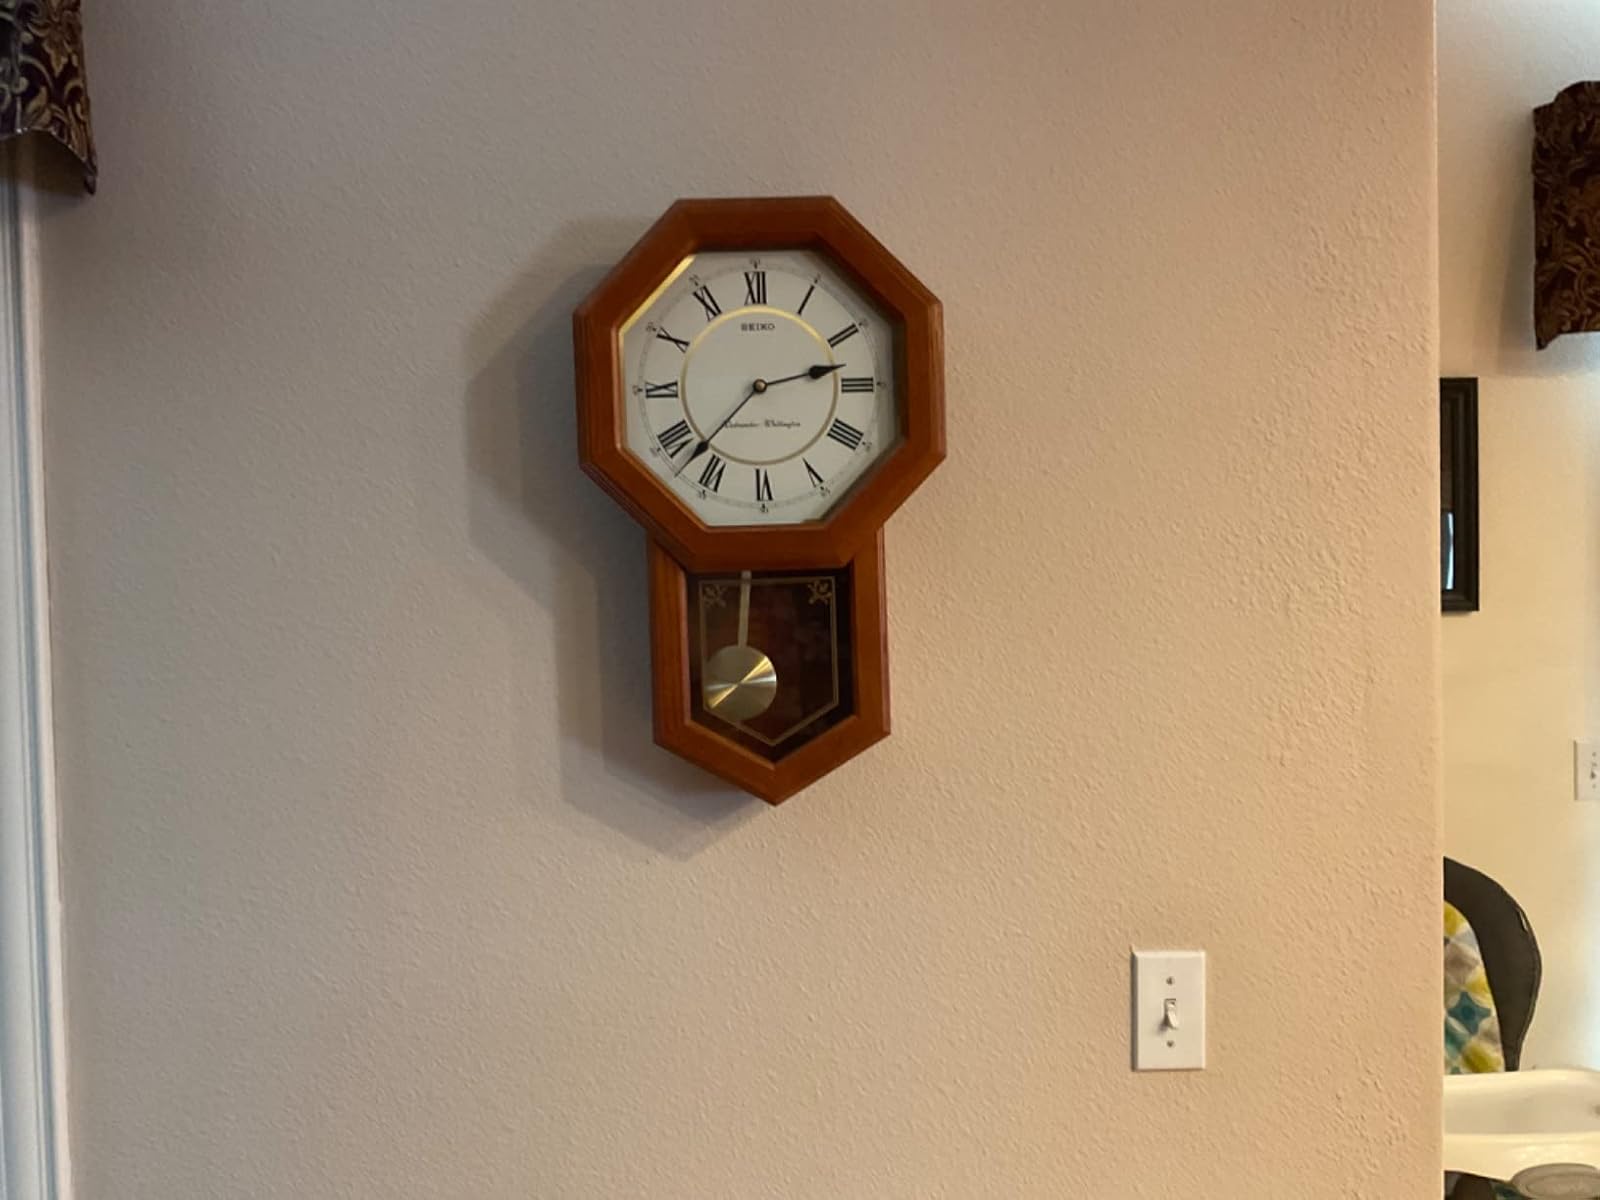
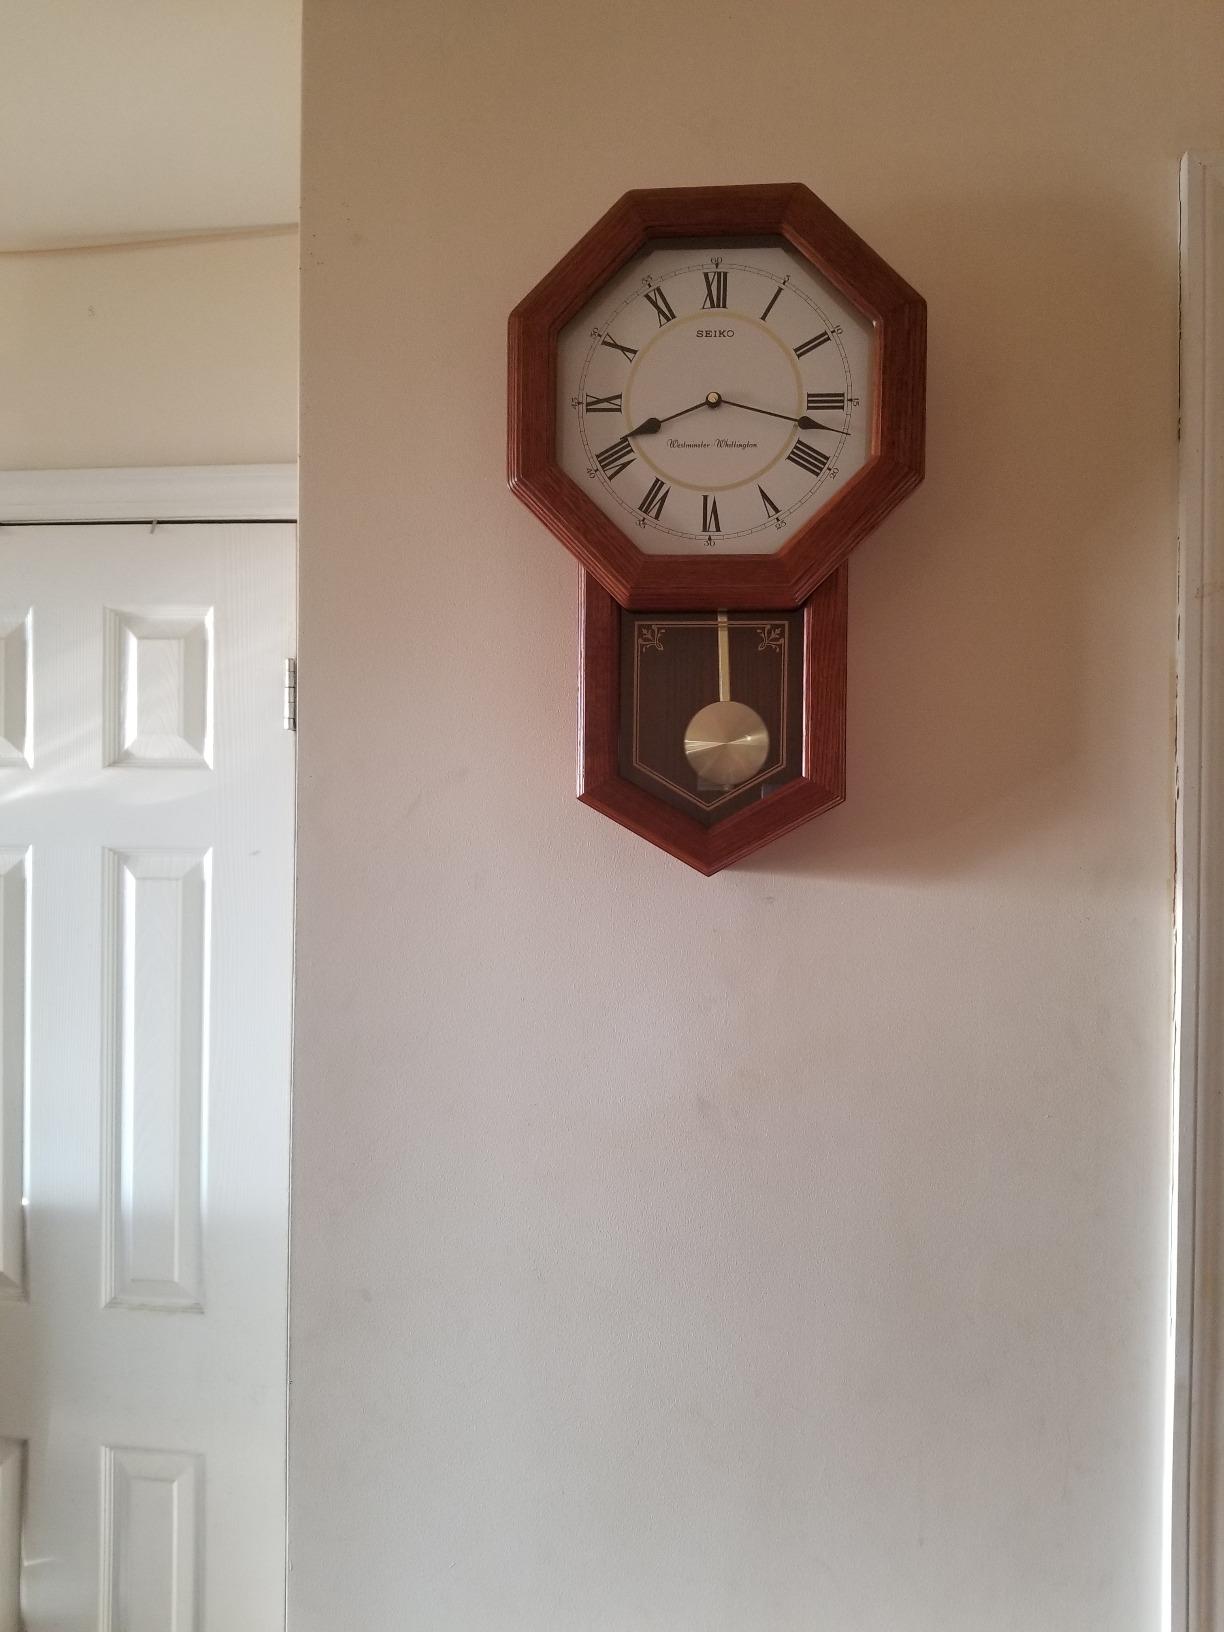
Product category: clock
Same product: yes